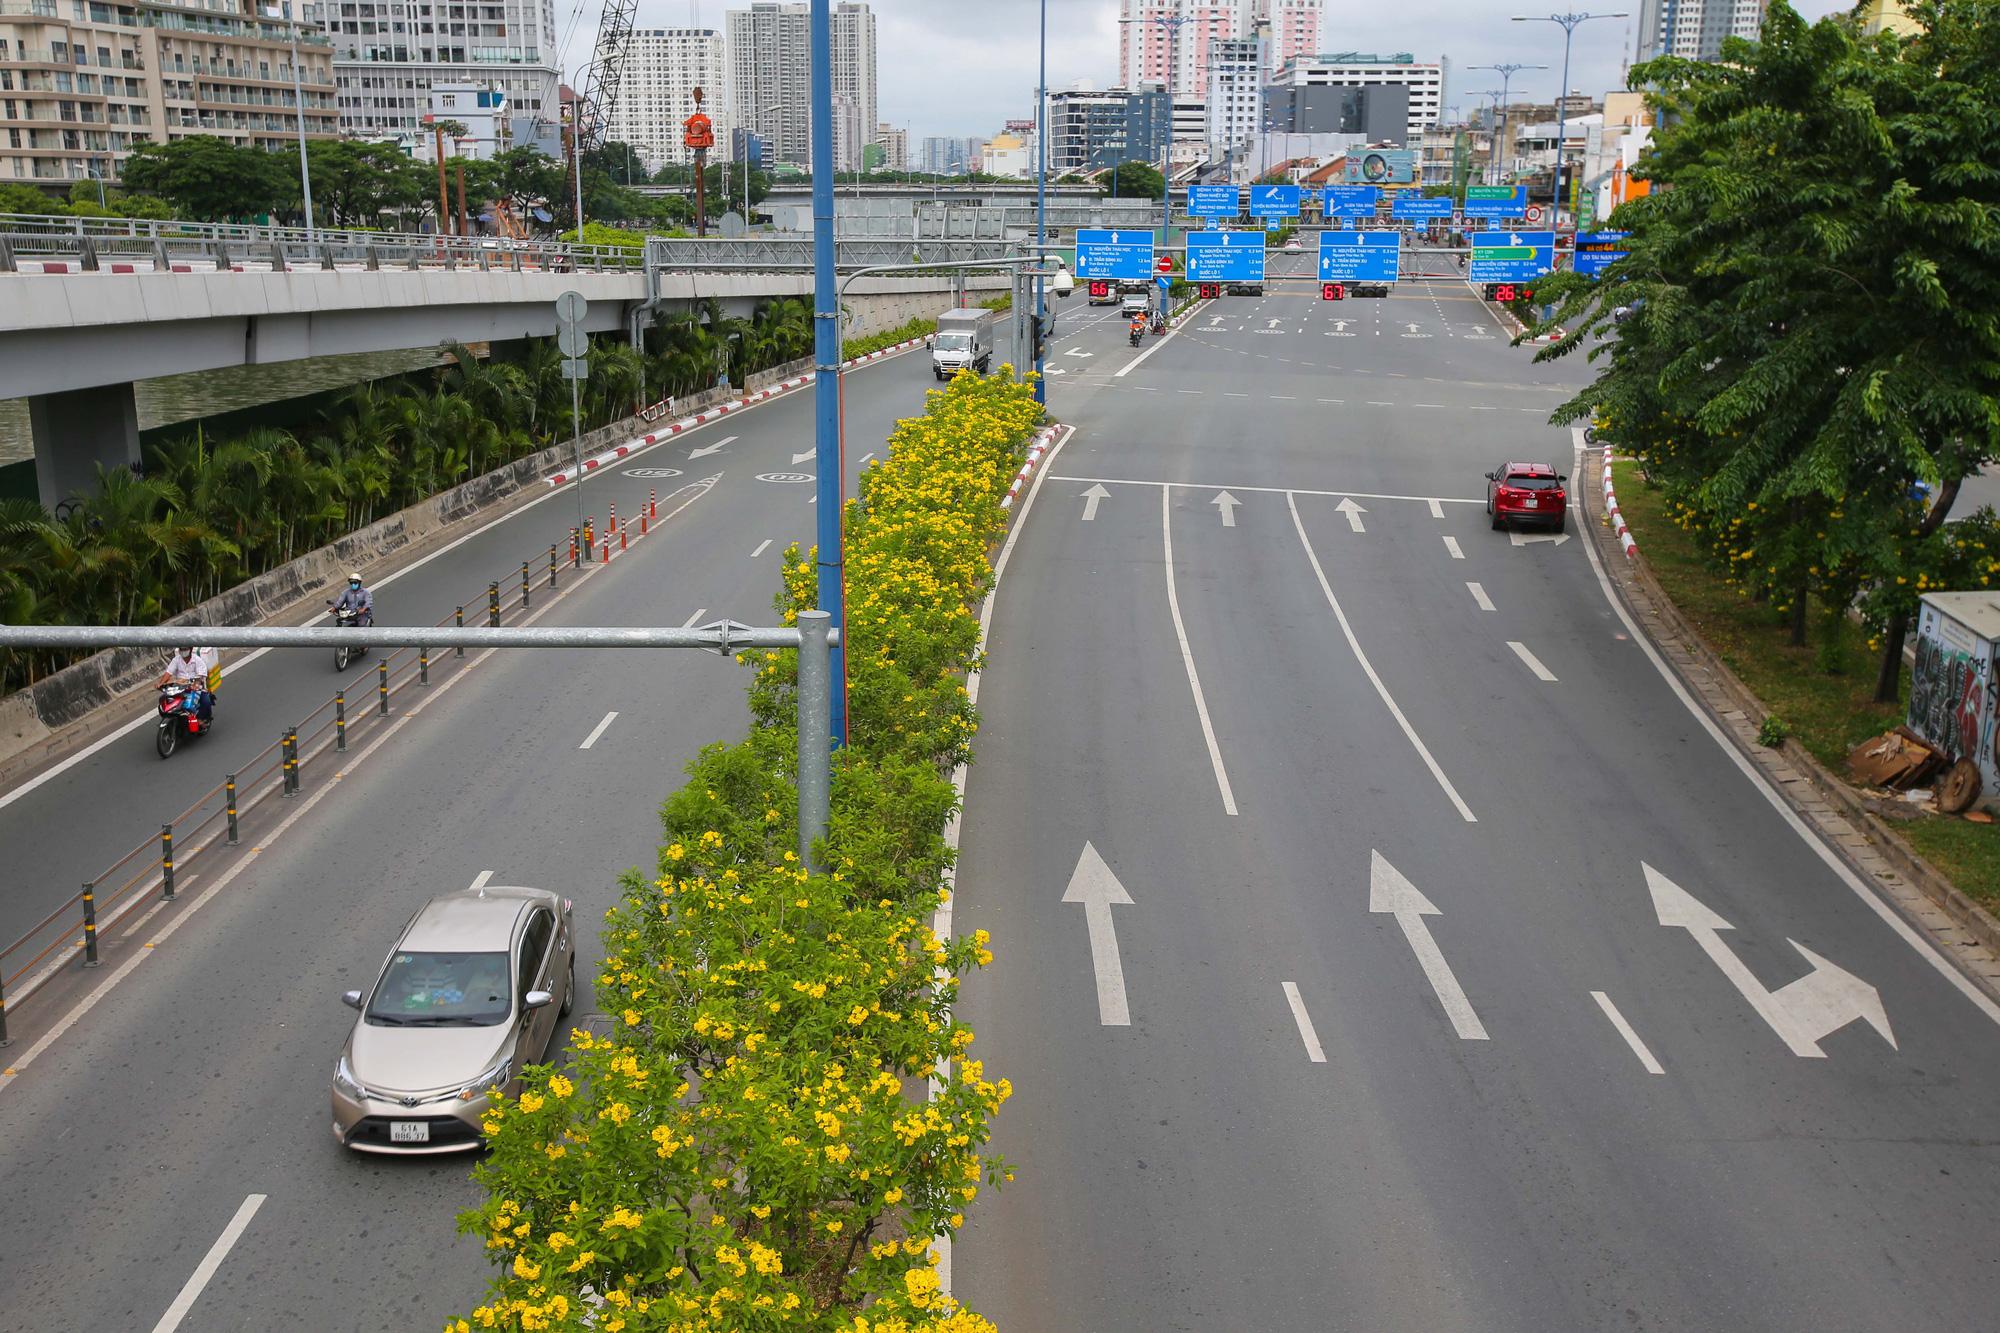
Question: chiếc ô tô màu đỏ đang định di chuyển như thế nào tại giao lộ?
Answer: rẽ phải